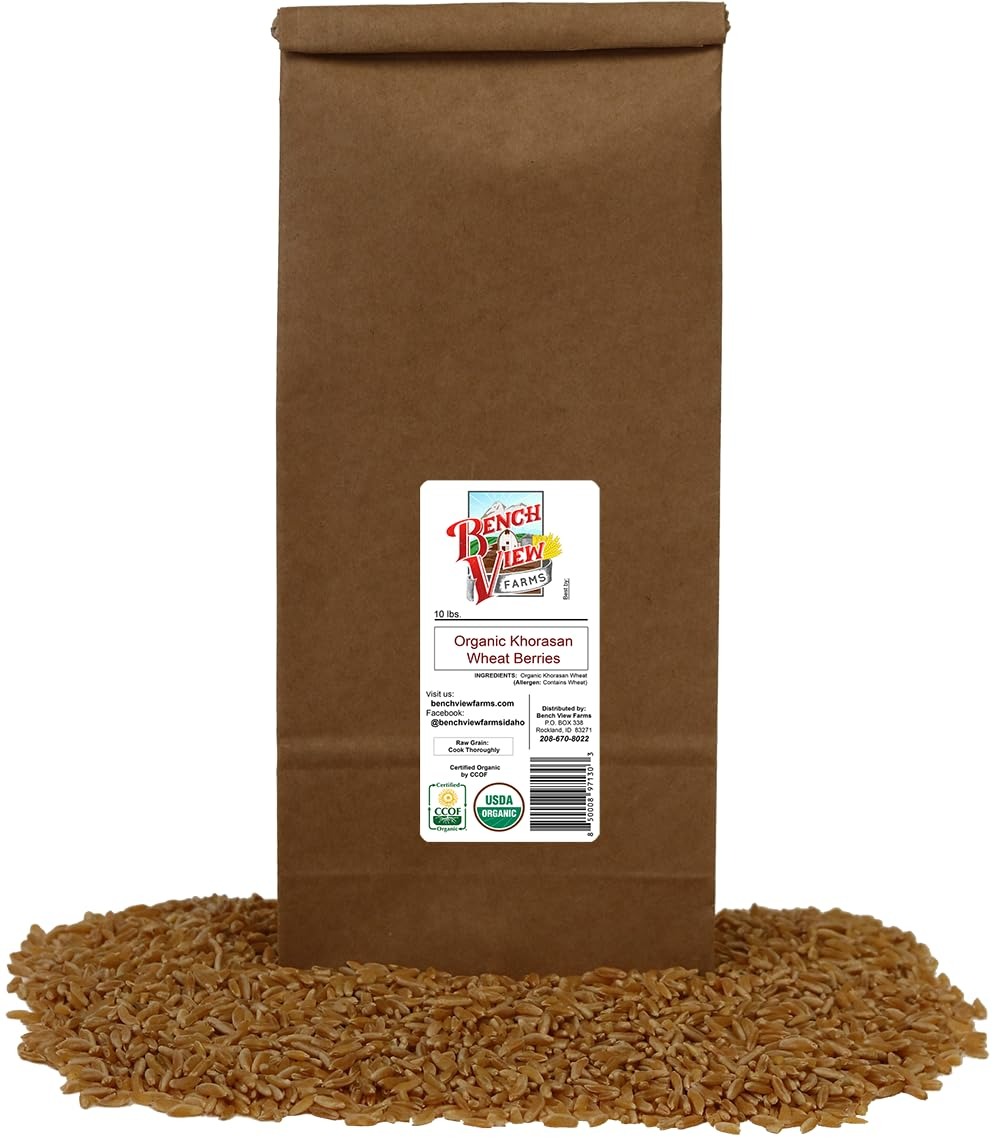
Item Name: Organic Khorasan Wheat Berries - 10lbs
Bullet Point 1: Grown in the U.S.A. by 5th generation family farmers.
Bullet Point 2: Grown, packaged and sent out directly from our farm - no middle man.
Bullet Point 3: Certified U.S.D.A. Organic by C.C.O.F.
Bullet Point 4: 100% Organic Whole Grain Khorasan Wheat Berries. Non-G.M.O.
Bullet Point 5: Member of the Real Organic Project.
Product Description: 10 pounds of Organic Khorasan Wheat Berries. This Delicious tasting ancient grain is ready to grind into flour for baking or left whole to compliment your favorite meal.
Value: 160.0
Unit: Ounce

Price: 38.9